Michael Michai Kitbunchu

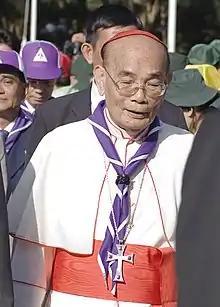
Cardinal Kitbunchu in 2023

Michael Michai Kitbunchu (born 25 January 1929) is a Thai prelate of the Catholic Church. He served as Archbishop of Bangkok from 1973 to 2009 and was made a cardinal in 1983. He has been the Protopriest of the College of Cardinals since 14 December 2016. He is the first cardinal from Thailand. He was president of the Thai Episcopal Conference from 1979 to 1982 and from 2000 to 2006. As of 2025, Kitbunchu is the longest serving cardinal.